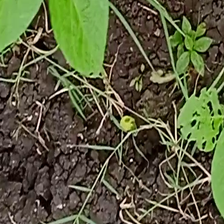
Weed species: Harali_(Cynodon_dactylon)